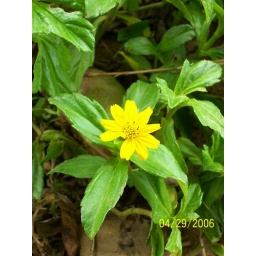
the yellow flower by the beach